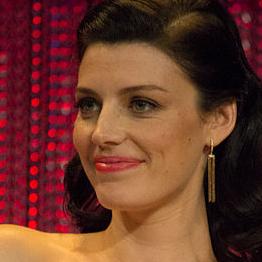
Age: 33